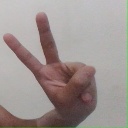
अक्षर: ऐ